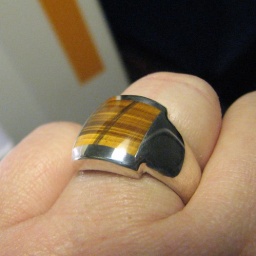
Custom cast sterling silver ring with tiger eye inlay made by Mark:)